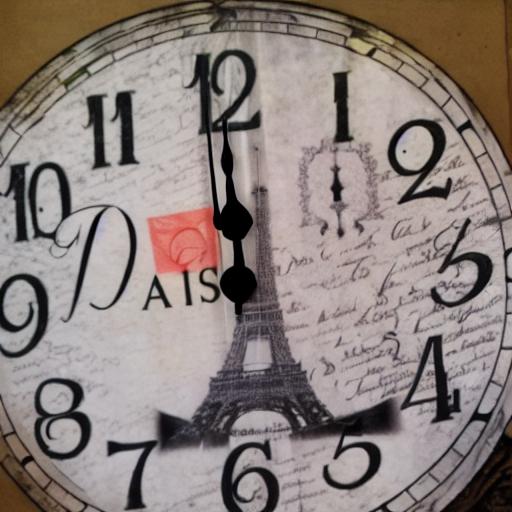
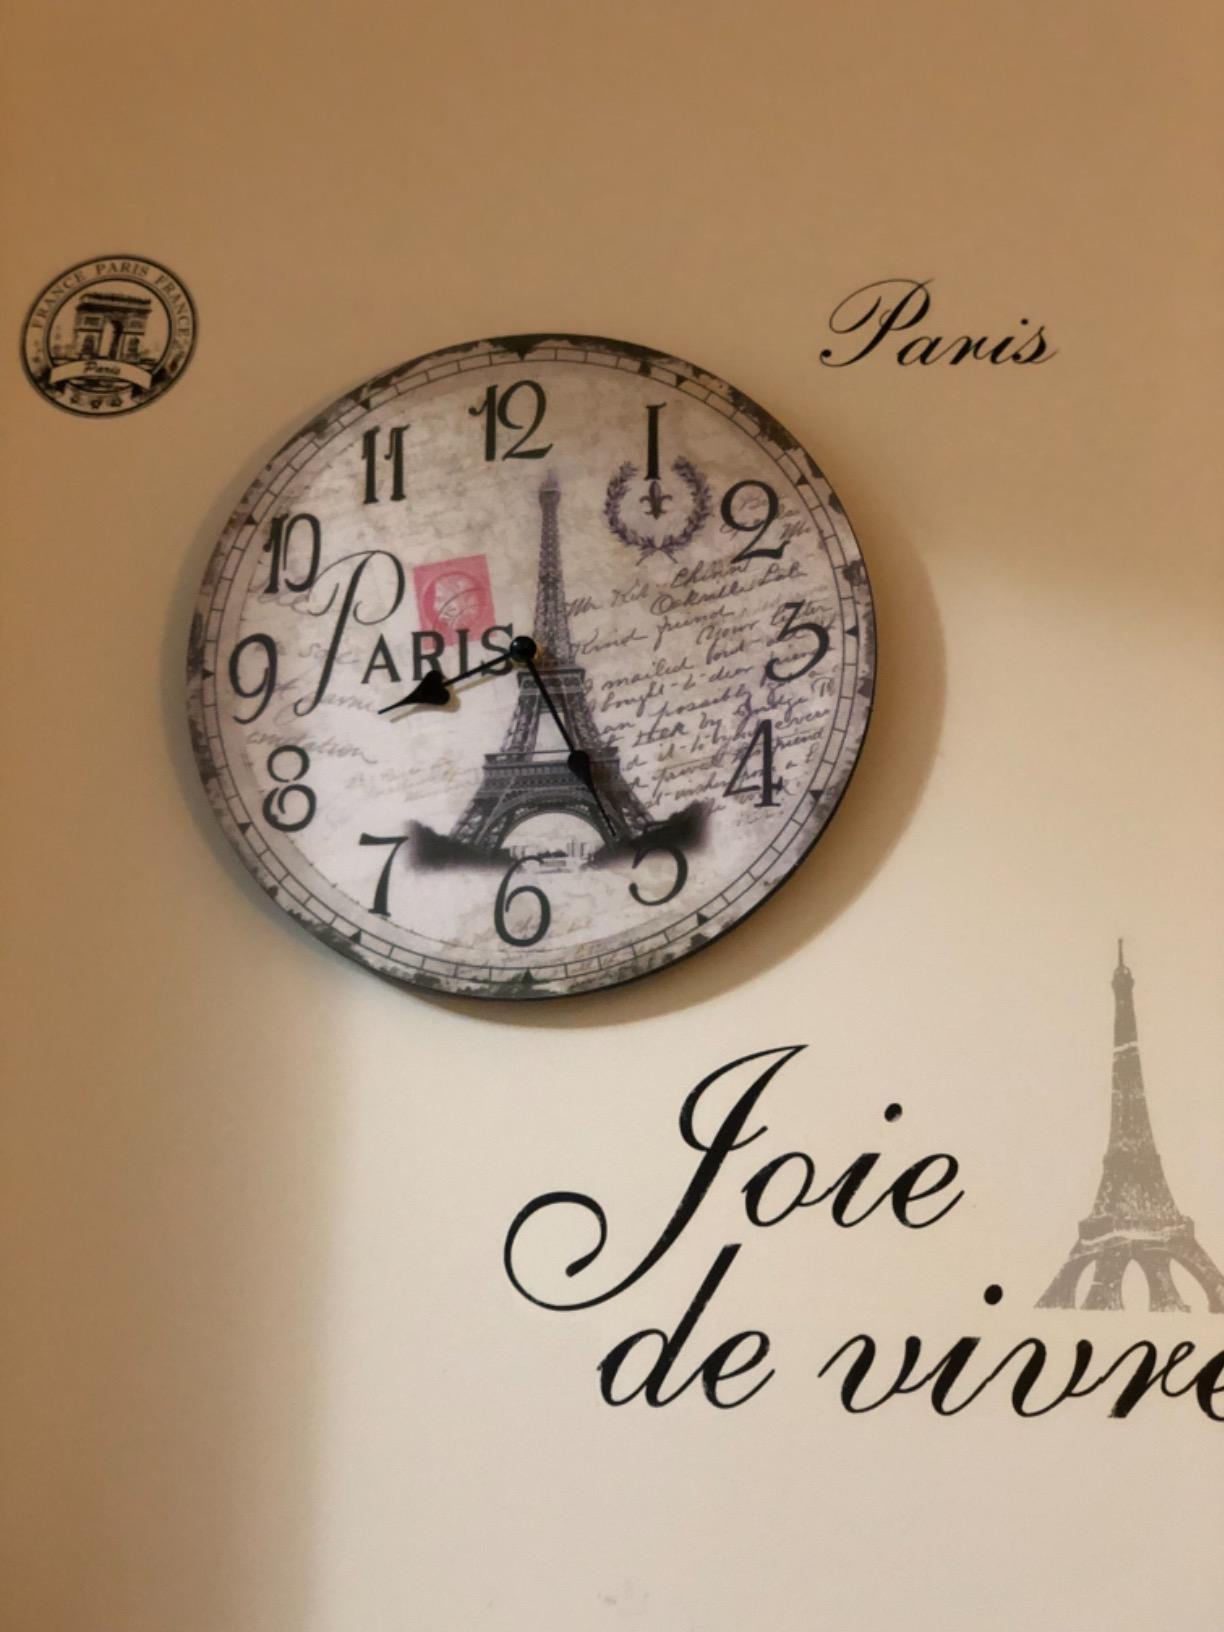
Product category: clock
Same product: no